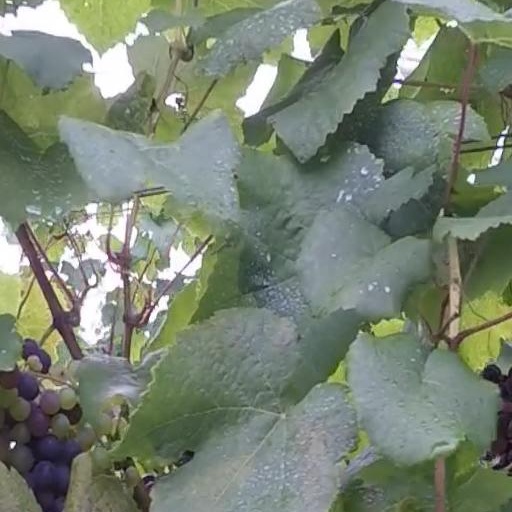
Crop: grape